Adel, Oregon

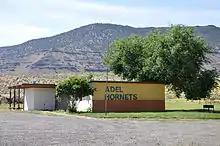
Adel School in 2015

Adel School District 21 is one of five school districts comprising the Lake County Education Service District. Adel School, grades 4–8, shares students with Plush School District 18, grades K–3. The two schools combined have about a dozen students. For grades 9–12, the students generally attend Lakeview High School or Paisley School.